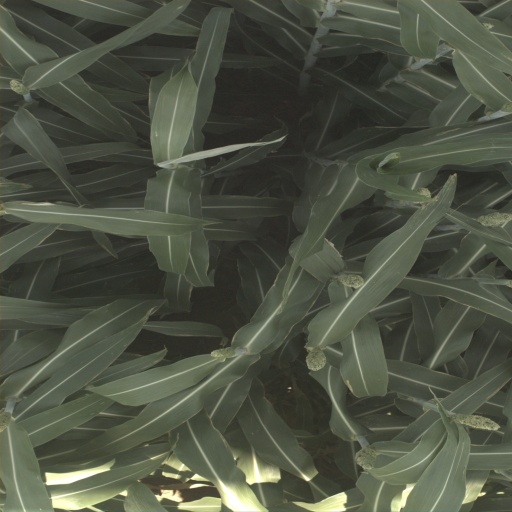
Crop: sorghum